Carroll N. Jones III

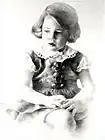
"Portrait Of A Little Girl" by Carroll Jones III (1968)--First commissioned portrait

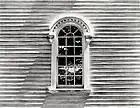
"Church Window" by Carroll Jones III (1975) First significant work post-portrait period.

Carroll Jones III was born on July 2, 1944, in Palm Springs, California, at Torney General Hospital. Lucy Peck Jones, nee Barnes and Carroll Nathaniel Jones Jr. lived in the former El Mirador Hotel, taken over by the army in WWII. His father was a second lieutenant in the Army Medical Corp and was stationed there as the hospital art director assigned to surgery. The elder Jones worked in Medical illustration for the Army during World War II, and later an illustrator for Life magazine and the Saturday Evening Post. His mother was the daughter of Blakeslee Barnes IV, a NYC chemical engineer and inventor. His parents met at the Yale School of Art in NYC. Jones' childhood was spent in New Providence, New Jersey, along with his younger sister, Jocelyn. His summers he spent in New Hampshire to be with his Welsh grandfather, Carroll Jones, who deeply influenced his love of the natural. Jones makes this bonding that took place with the land and people of New Hampshire apparent in the self-quote he uses to explain his work, "Simple Gifts":